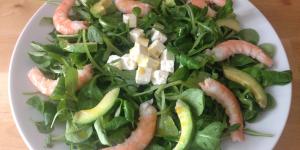
ensalada de aguacate y gambas